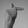
ASL letter: T